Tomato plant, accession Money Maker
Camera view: tilt-top (135 deg); turntable rotation: 300 degrees
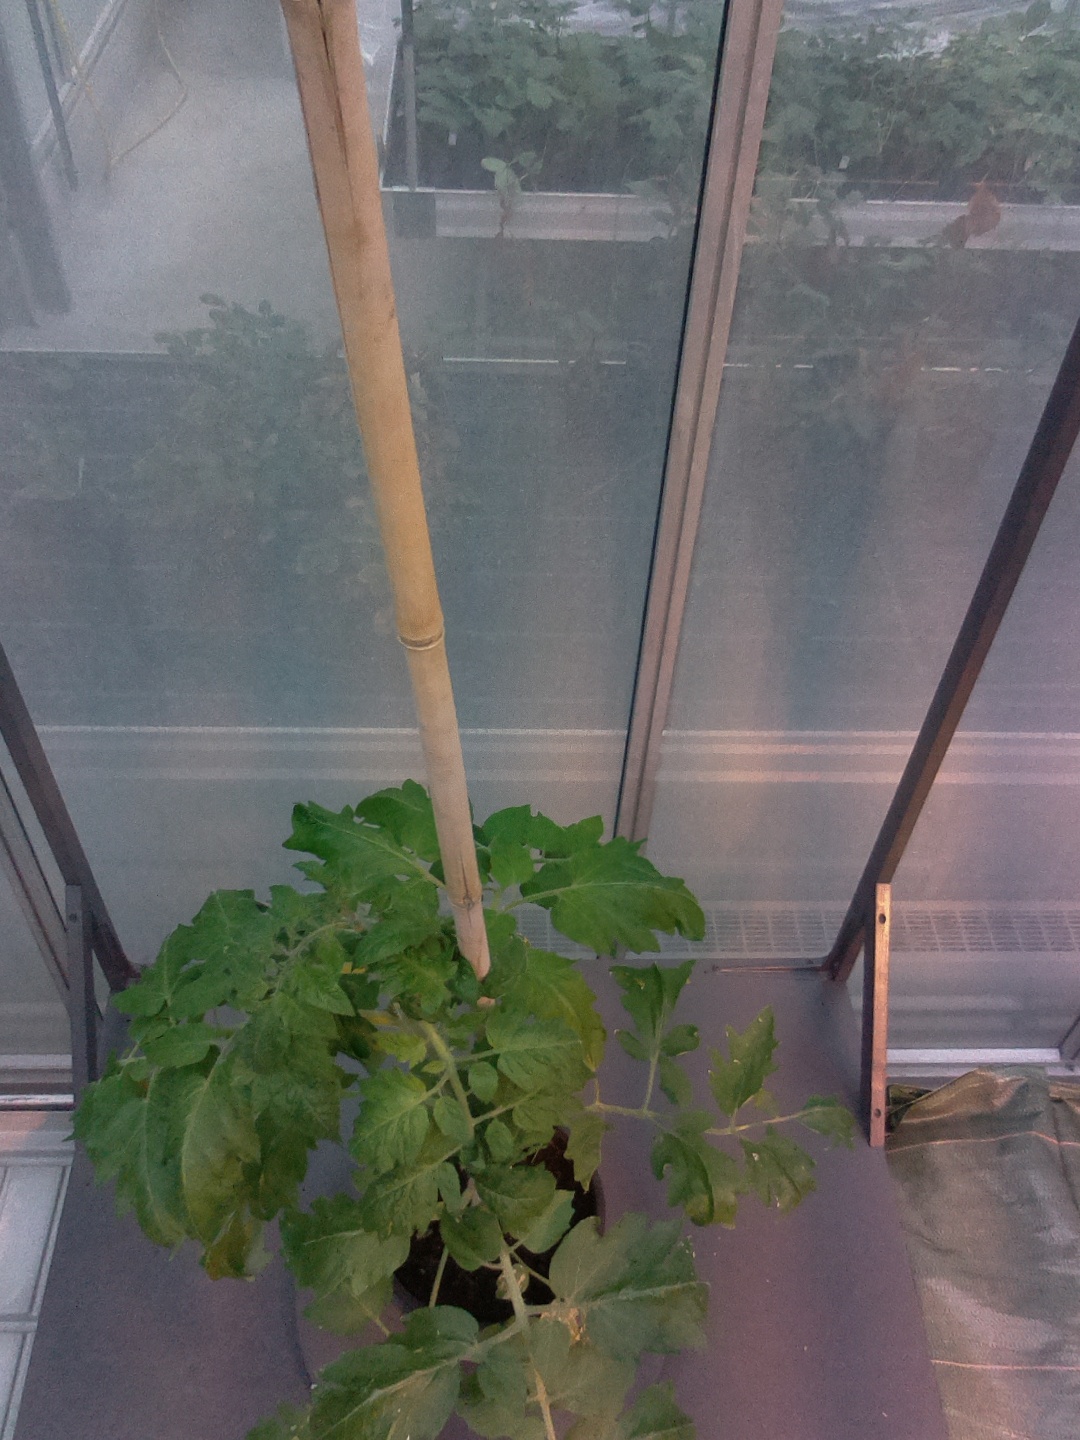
BBCH growth stage 53: 3 inflorescences visible